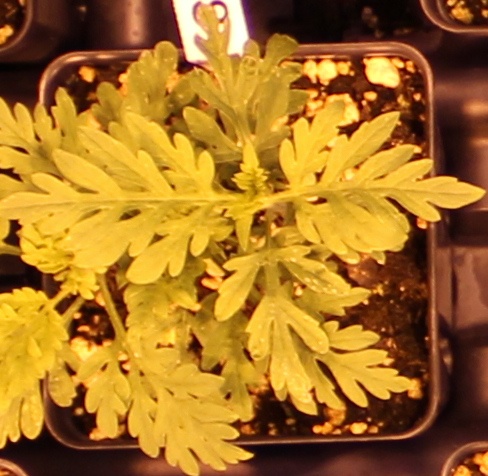
Label: Ragweed